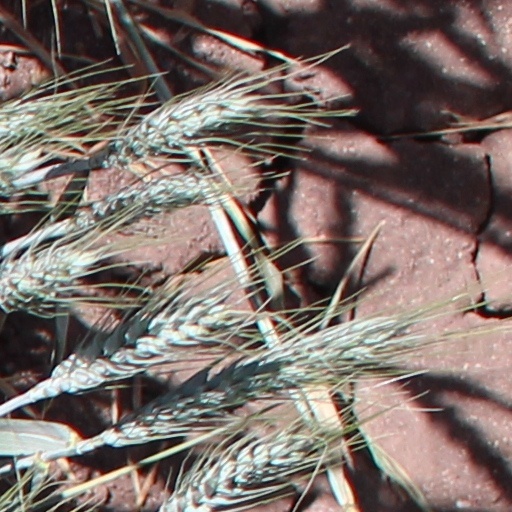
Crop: wheat